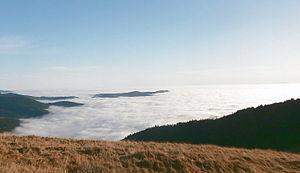
Vue de la plaine d'Alsace ennuagée depuis les Chaumes au sud du Hohneck.
La chaume, jadis écrite chaulme, est un alpage ou pâturage extensif d'altitude, autrefois domaine du bétail et des hommes pendant la belle saison dans les Vosges et les régions de langue arpitane allant des cantons romands en Suisse aux Hautes Chaumes du Forez. À l'instar des chaumes du Forez classées Zone naturelle d'intérêt écologique, faunistique et floristique, la forte majorité des chaumes lorraines, alsaciennes et franc-comtoises appartiennent au Parc naturel régional des Ballons des Vosges. Quelques hauteurs sommitales vosgiennes conservent encore ce paysage agro-pastoral, mais s'il est visible de loin, il est, en absence de pâturâge et de fauchage, le plus souvent à l'état dégradé.